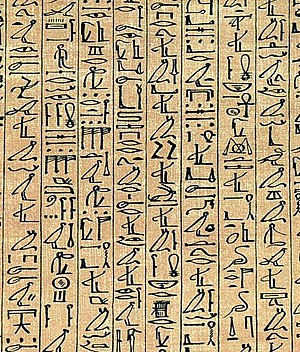
Logogram
Hieroglyffer består af logogrammer
Et logogram, eller logograf, er et enkelt skrifttegn som repræsenterer et ord eller et morfem. Dette står i kontrast til andre skriftsystemer, for eksempel alfabeter og abjader, hvor hvert symbol først og fremmest står for en lyd eller en kombination af lyde.